Annie Crummer

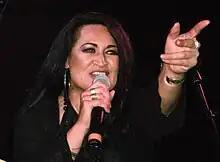
Crummer at Bar Bodega, Wellington, 2011

Anne Crummer (born 1966) is a New Zealand pop singer and songwriter of Cook Islands descent who has seen success in both a solo career and as part of various musical groups.